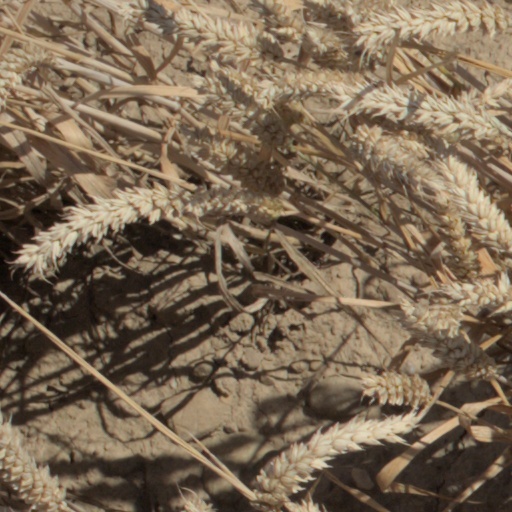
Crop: wheat